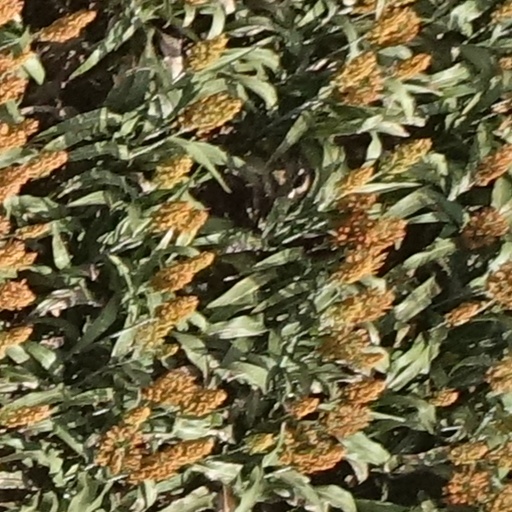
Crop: sorghum